Dinosterol

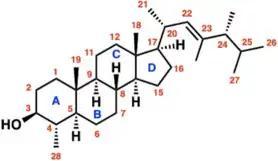

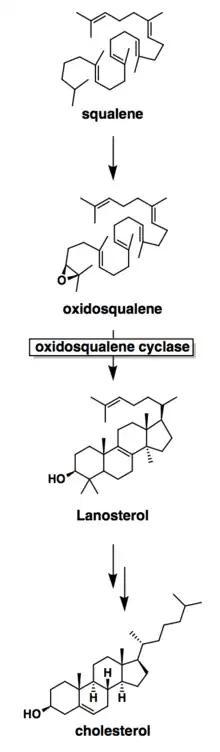
In the synthesis of cholesterol, mevalonate is made from acetyl-CoA. Mevalonate is used to synthesize isoprenoid units, which are used to generate squalene, which undergoes a cyclization after epoxidation to form lanosterol. Lanosterol undergoes several subsequent reactions to produce cholesterol.

4-Methyl sterols are intermediates in the biosynthesis of 4-desmethyl sterols and are known to accumulate under anaerobic conditions. The synthesis of dinosterol begins with the cyclization of squalene to lanosterol, but then diverges from cholesterol biosynthesis. The biosynthesis of dinosterol's side chain has been investigated in dinoflagellates using methionine-[CD]. The sequence of side-chain alkylations is thought to be initiated by the formation of 4α,24-dimethyl-5α-cholest-24(28)-en-3β-ol, followed by reduction to 4α,24-dimethyl-5α-cholestan-3β-ol, then introduction of the Δ-double bond to form 4α,24-dimethyl-5α-cholest-22E-en-3β-ol and then methylation at C-23 to form 4α23,24-trimethyl- 5α-cholest-22E-en-3β-ol (dinosterol).